Melba Liston

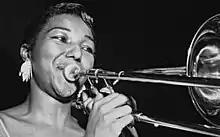
Liston in 1960

Melba Doretta Liston (January 13, 1926 – April 23, 1999) was an American jazz trombonist, arranger, and composer. Other than those playing in all-female bands, she was the first woman trombonist to play in big bands during the 1940s and 1960s, but as her career progressed she became better known as an arranger, particularly in partnership with pianist Randy Weston. Other major artists with whom she worked include Dizzy Gillespie, Billie Holiday, John Coltrane, and Count Basie.